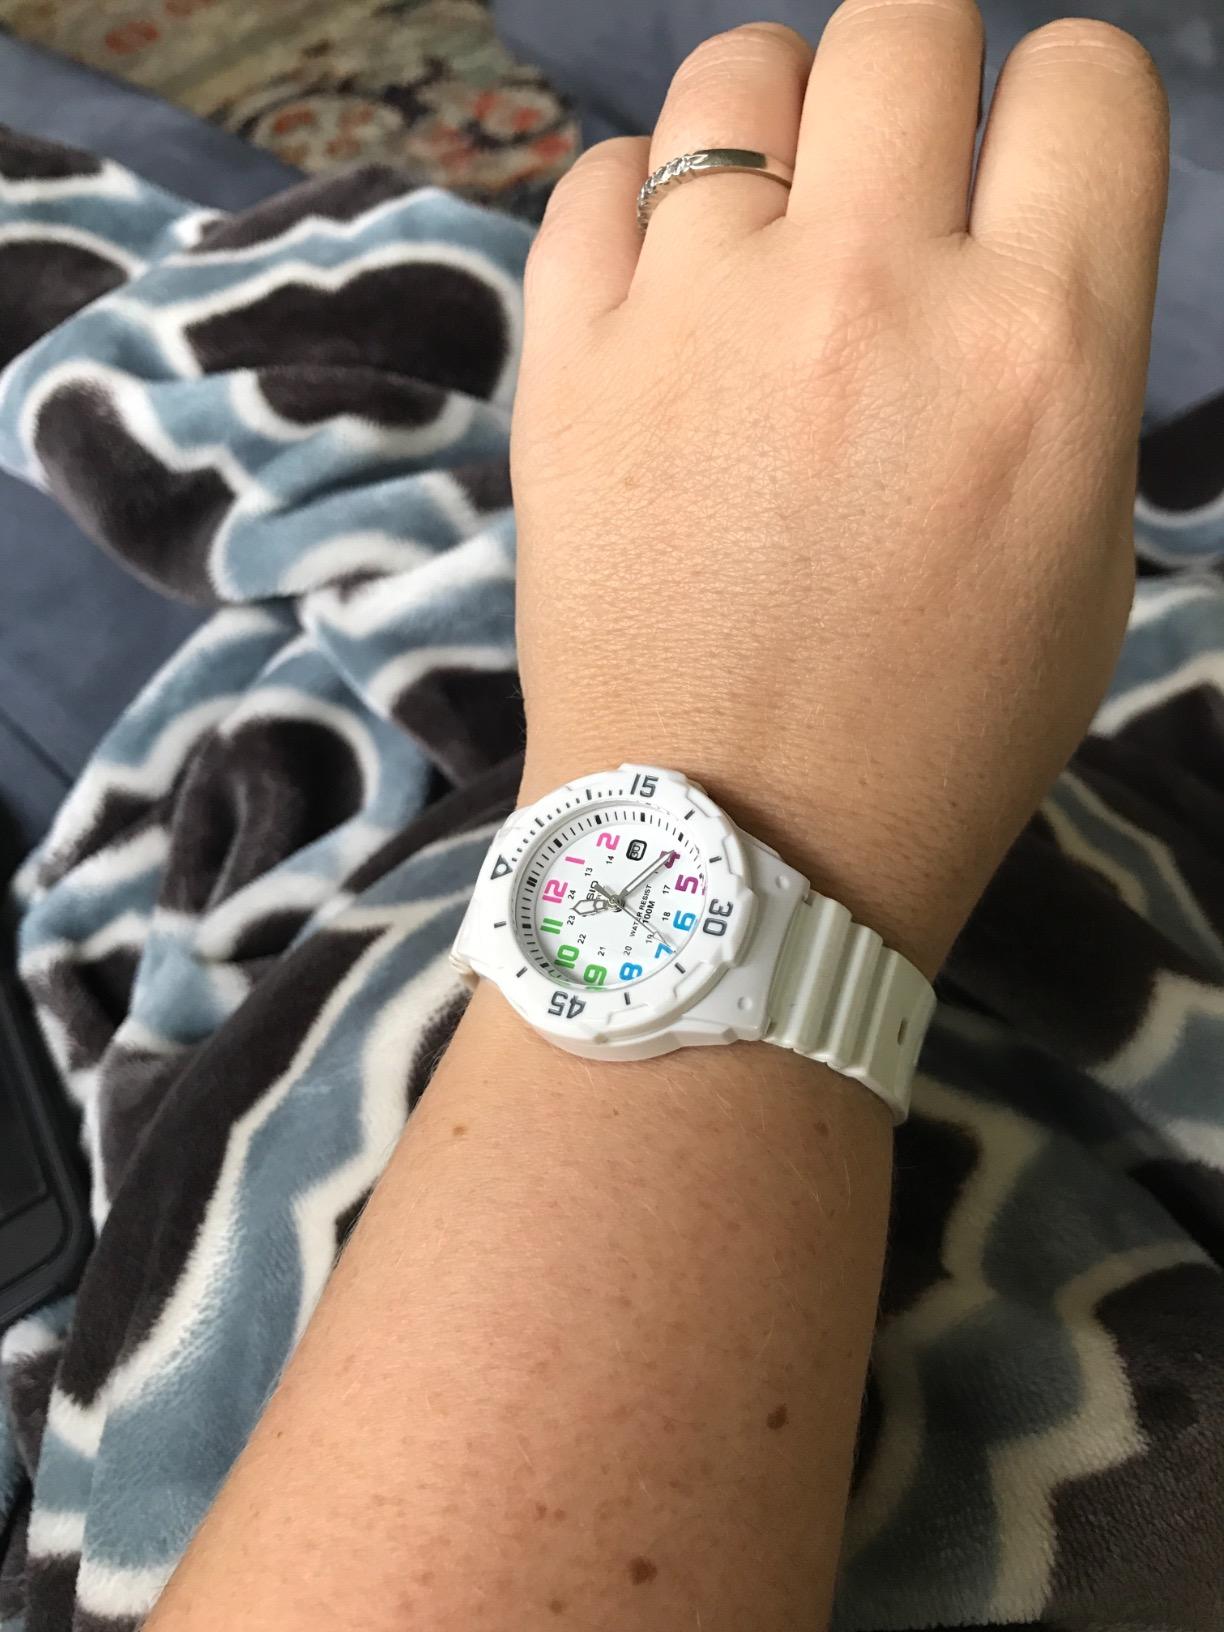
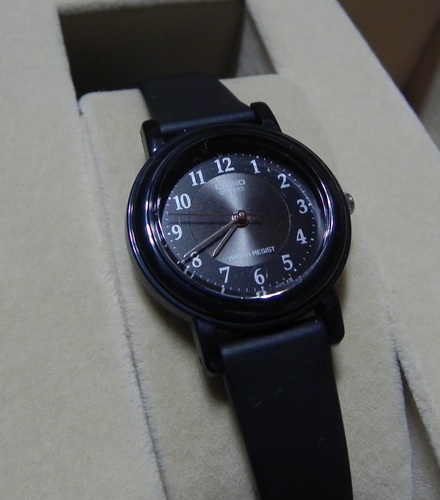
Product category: accessories_watch
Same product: no